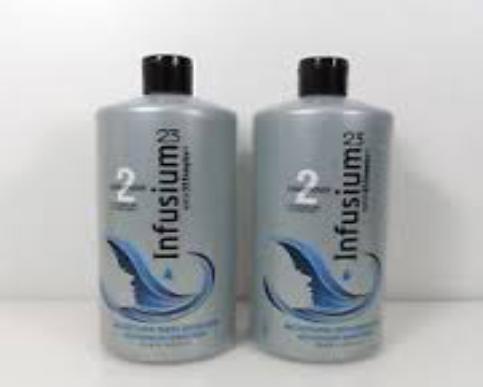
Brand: Infusium 23
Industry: Necessities